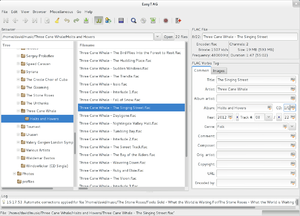
EasyTAG est un éditeur de métadonnées, libre, pour GNU/Linux et Windows distribué sous la licence publique générale GNU. Il est écrit en C et fonctionne avec GTK+.